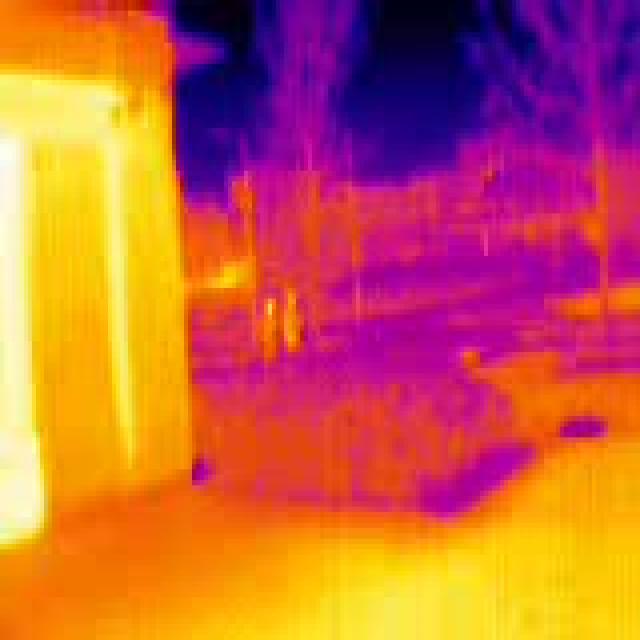
Detected objects:
label: person
label: person